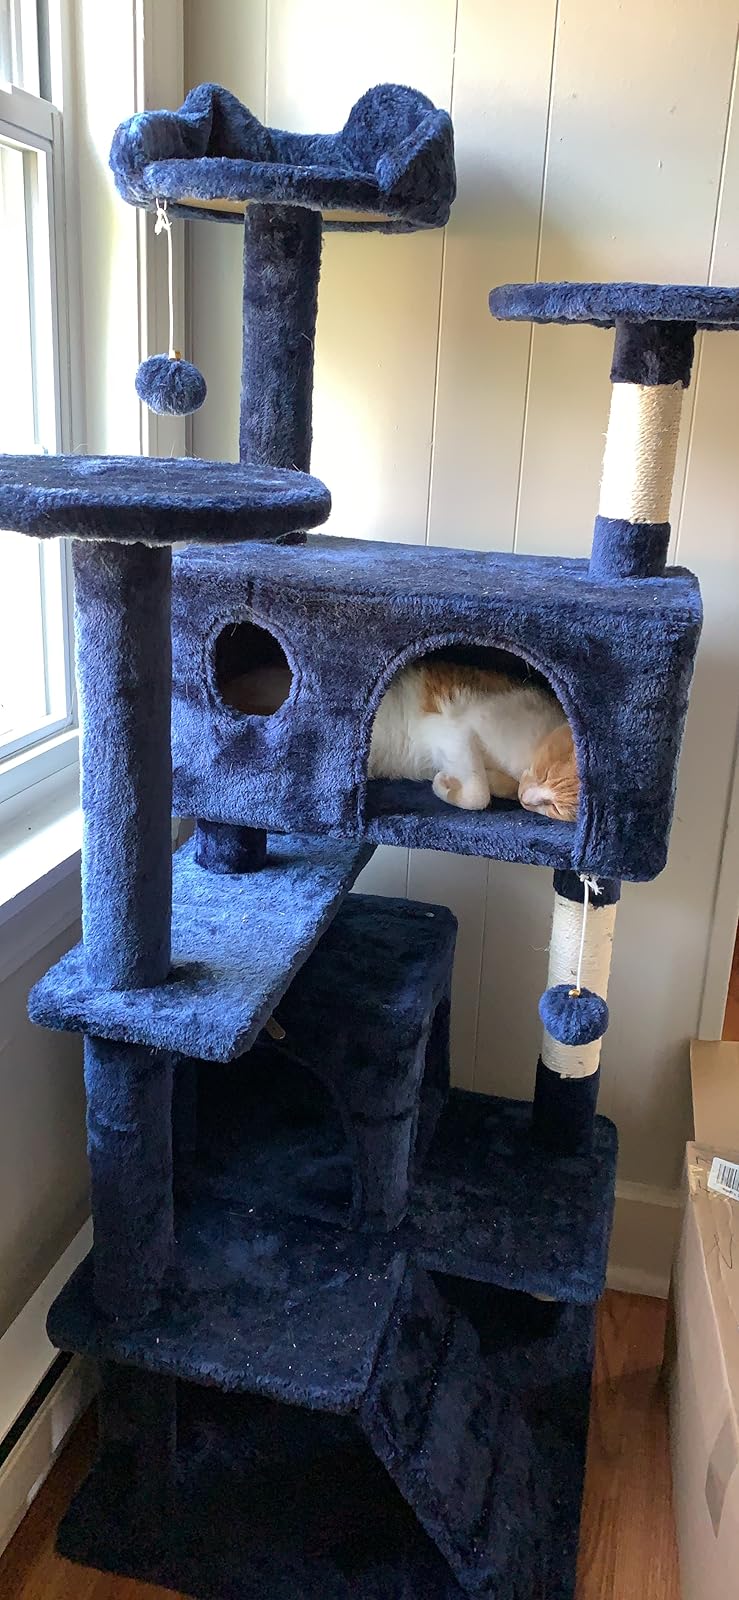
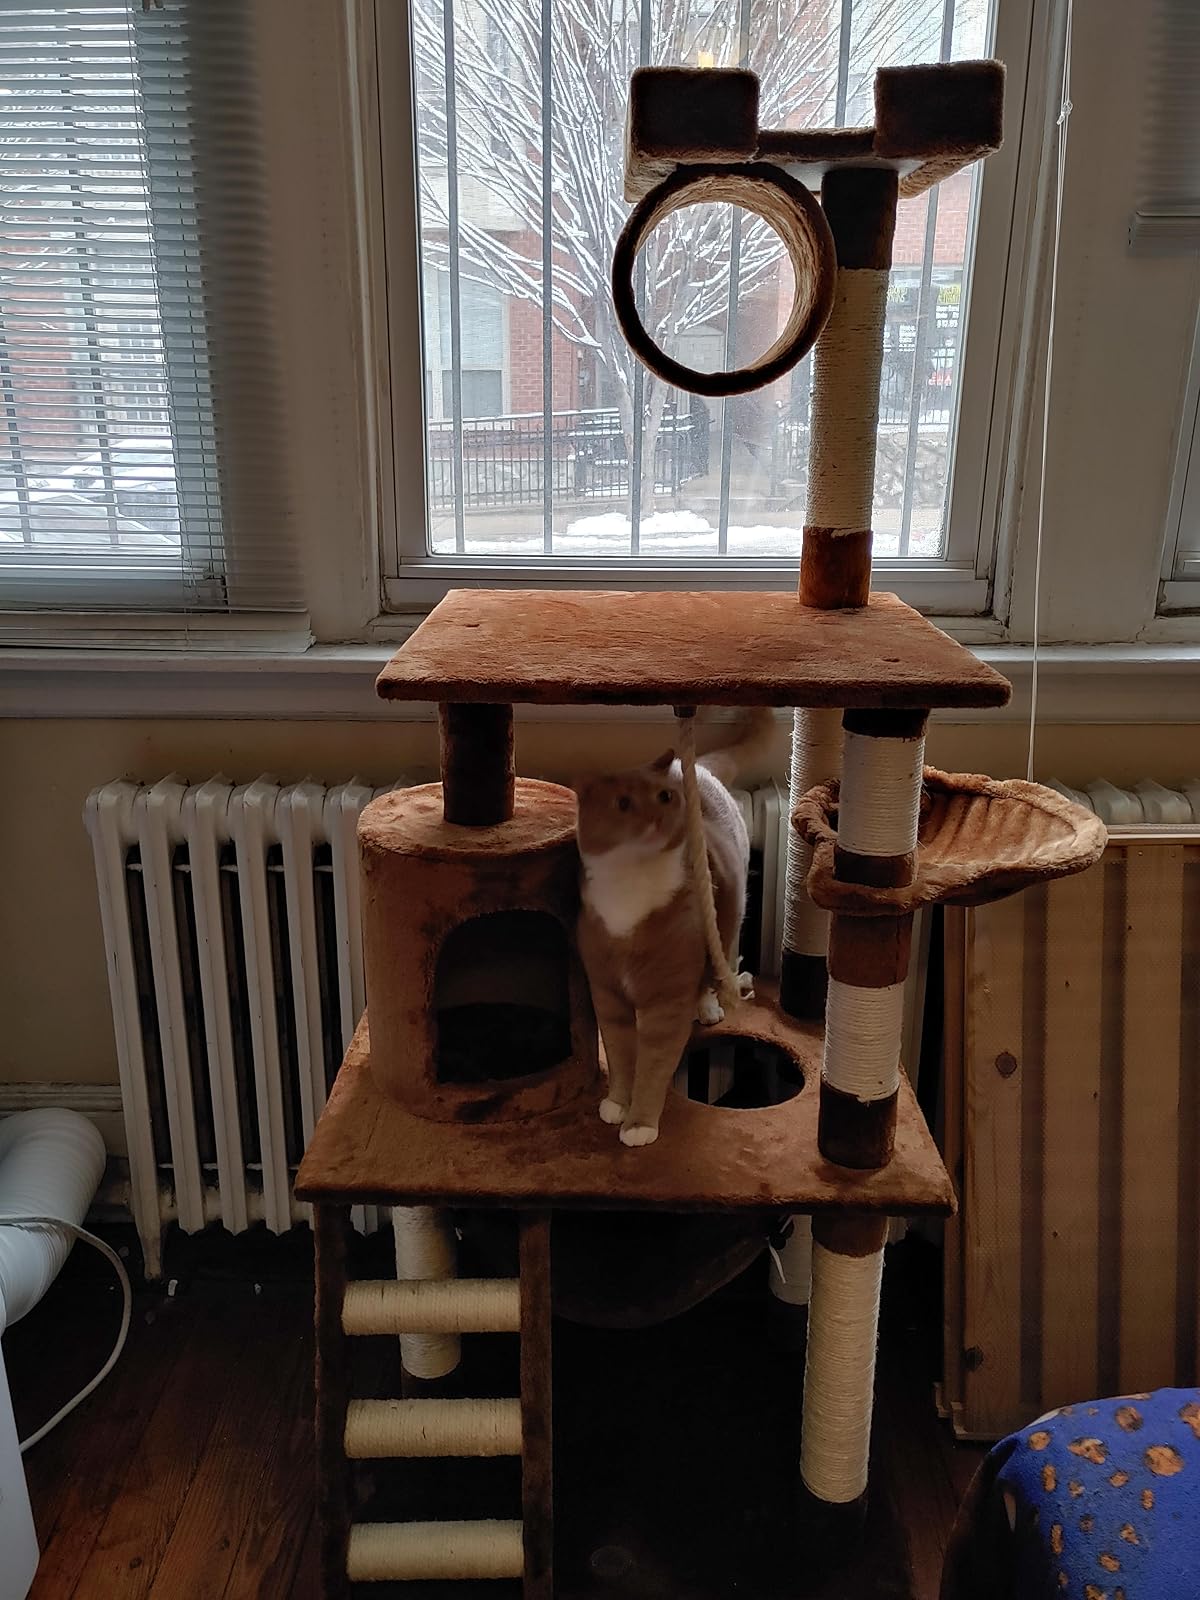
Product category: items_cat tree
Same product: no